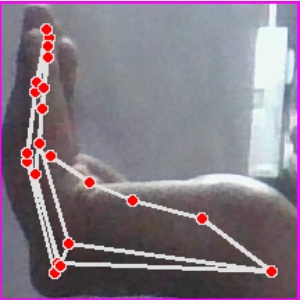
अक्षर: स